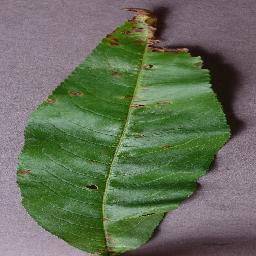
Label: Peach___Bacterial_spot